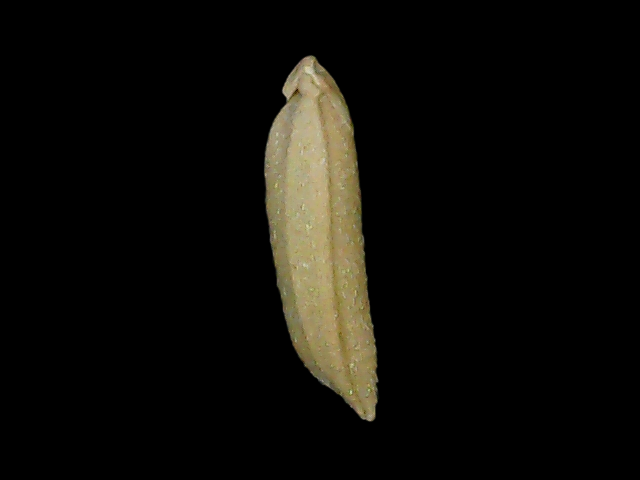
Rice variety: Bd85